Follow Thru (musical)

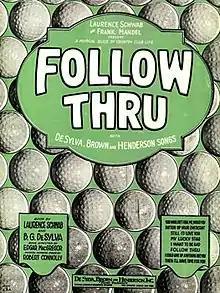
Sheet music cover (cropped)

Follow Thru is a musical comedy with book by B. G. DeSylva and Laurence Schwab, lyrics by B. G. DeSylva and Lew Brown, and music by Ray Henderson.